Farmer Phil's Festival

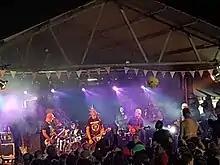
Main Stage in 2017 - Ferocious Dog on stage

Early festivals were simply a marquee in a corner of one of the farm's fields. The festival has since grown to its current capacity of around 2,000, and expanded from a two to three-day festival in 2009. The festival properly takes place from Friday to Sunday, although the festival is unusual in that it allows festival-goers to camp for the entire week before, from Monday onwards, with occasional musical acts events during that time.